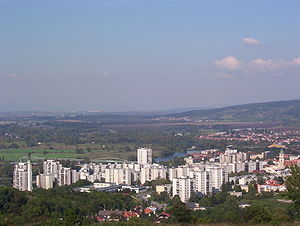
Hlohovec
Hlohovec er en by i det vestlige Slovakiet, med et indbyggertal på ca. 23.000. Byen ligger i regionen Trnava, ved bredden af floden Váh.